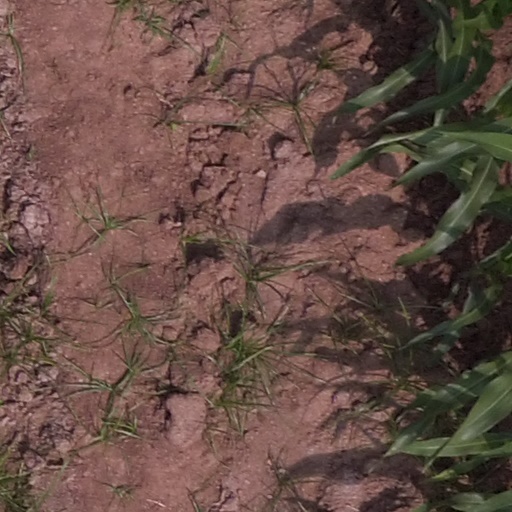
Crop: maize; corn